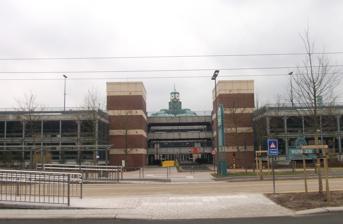
Building: Wijnegem Shopping Center
Country: Belgium
Year built: 1993
Shopping mall in Wijnegem, Belgium Wijnegem Shop Eat Enjoy Wijnegem Shop Eat Enjoy Location Wijnegem , Belgium Opening date 1993 No. of stores and services 250 Total retail floor area 61,913 square metres (666,430 sq ft) No. of floors 4 Parking 5000 Website Official Website The Wijnegem Shop Eat Enjoy is a shopping mall in Wijnegem , near Antwerp , Belgium . It features 250 stores and has a gross leasable area of 61,913 square metres (666,430 sq ft), making it the largest shopping mall in Belgium and the Benelux . In 2018, the mall changed its name. The previous name was Wijnegem Shopping Center . See also List of shopping malls in Belgium References